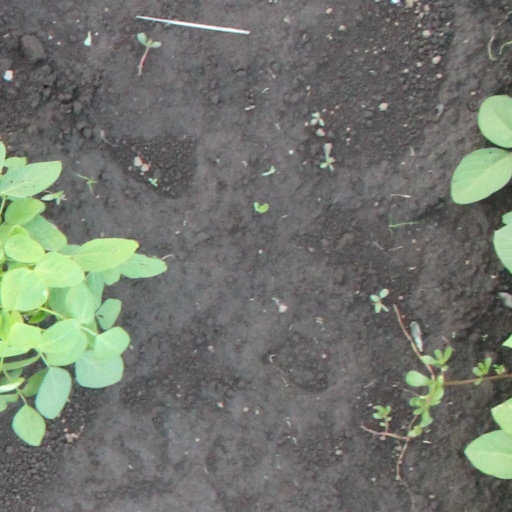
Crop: soybean